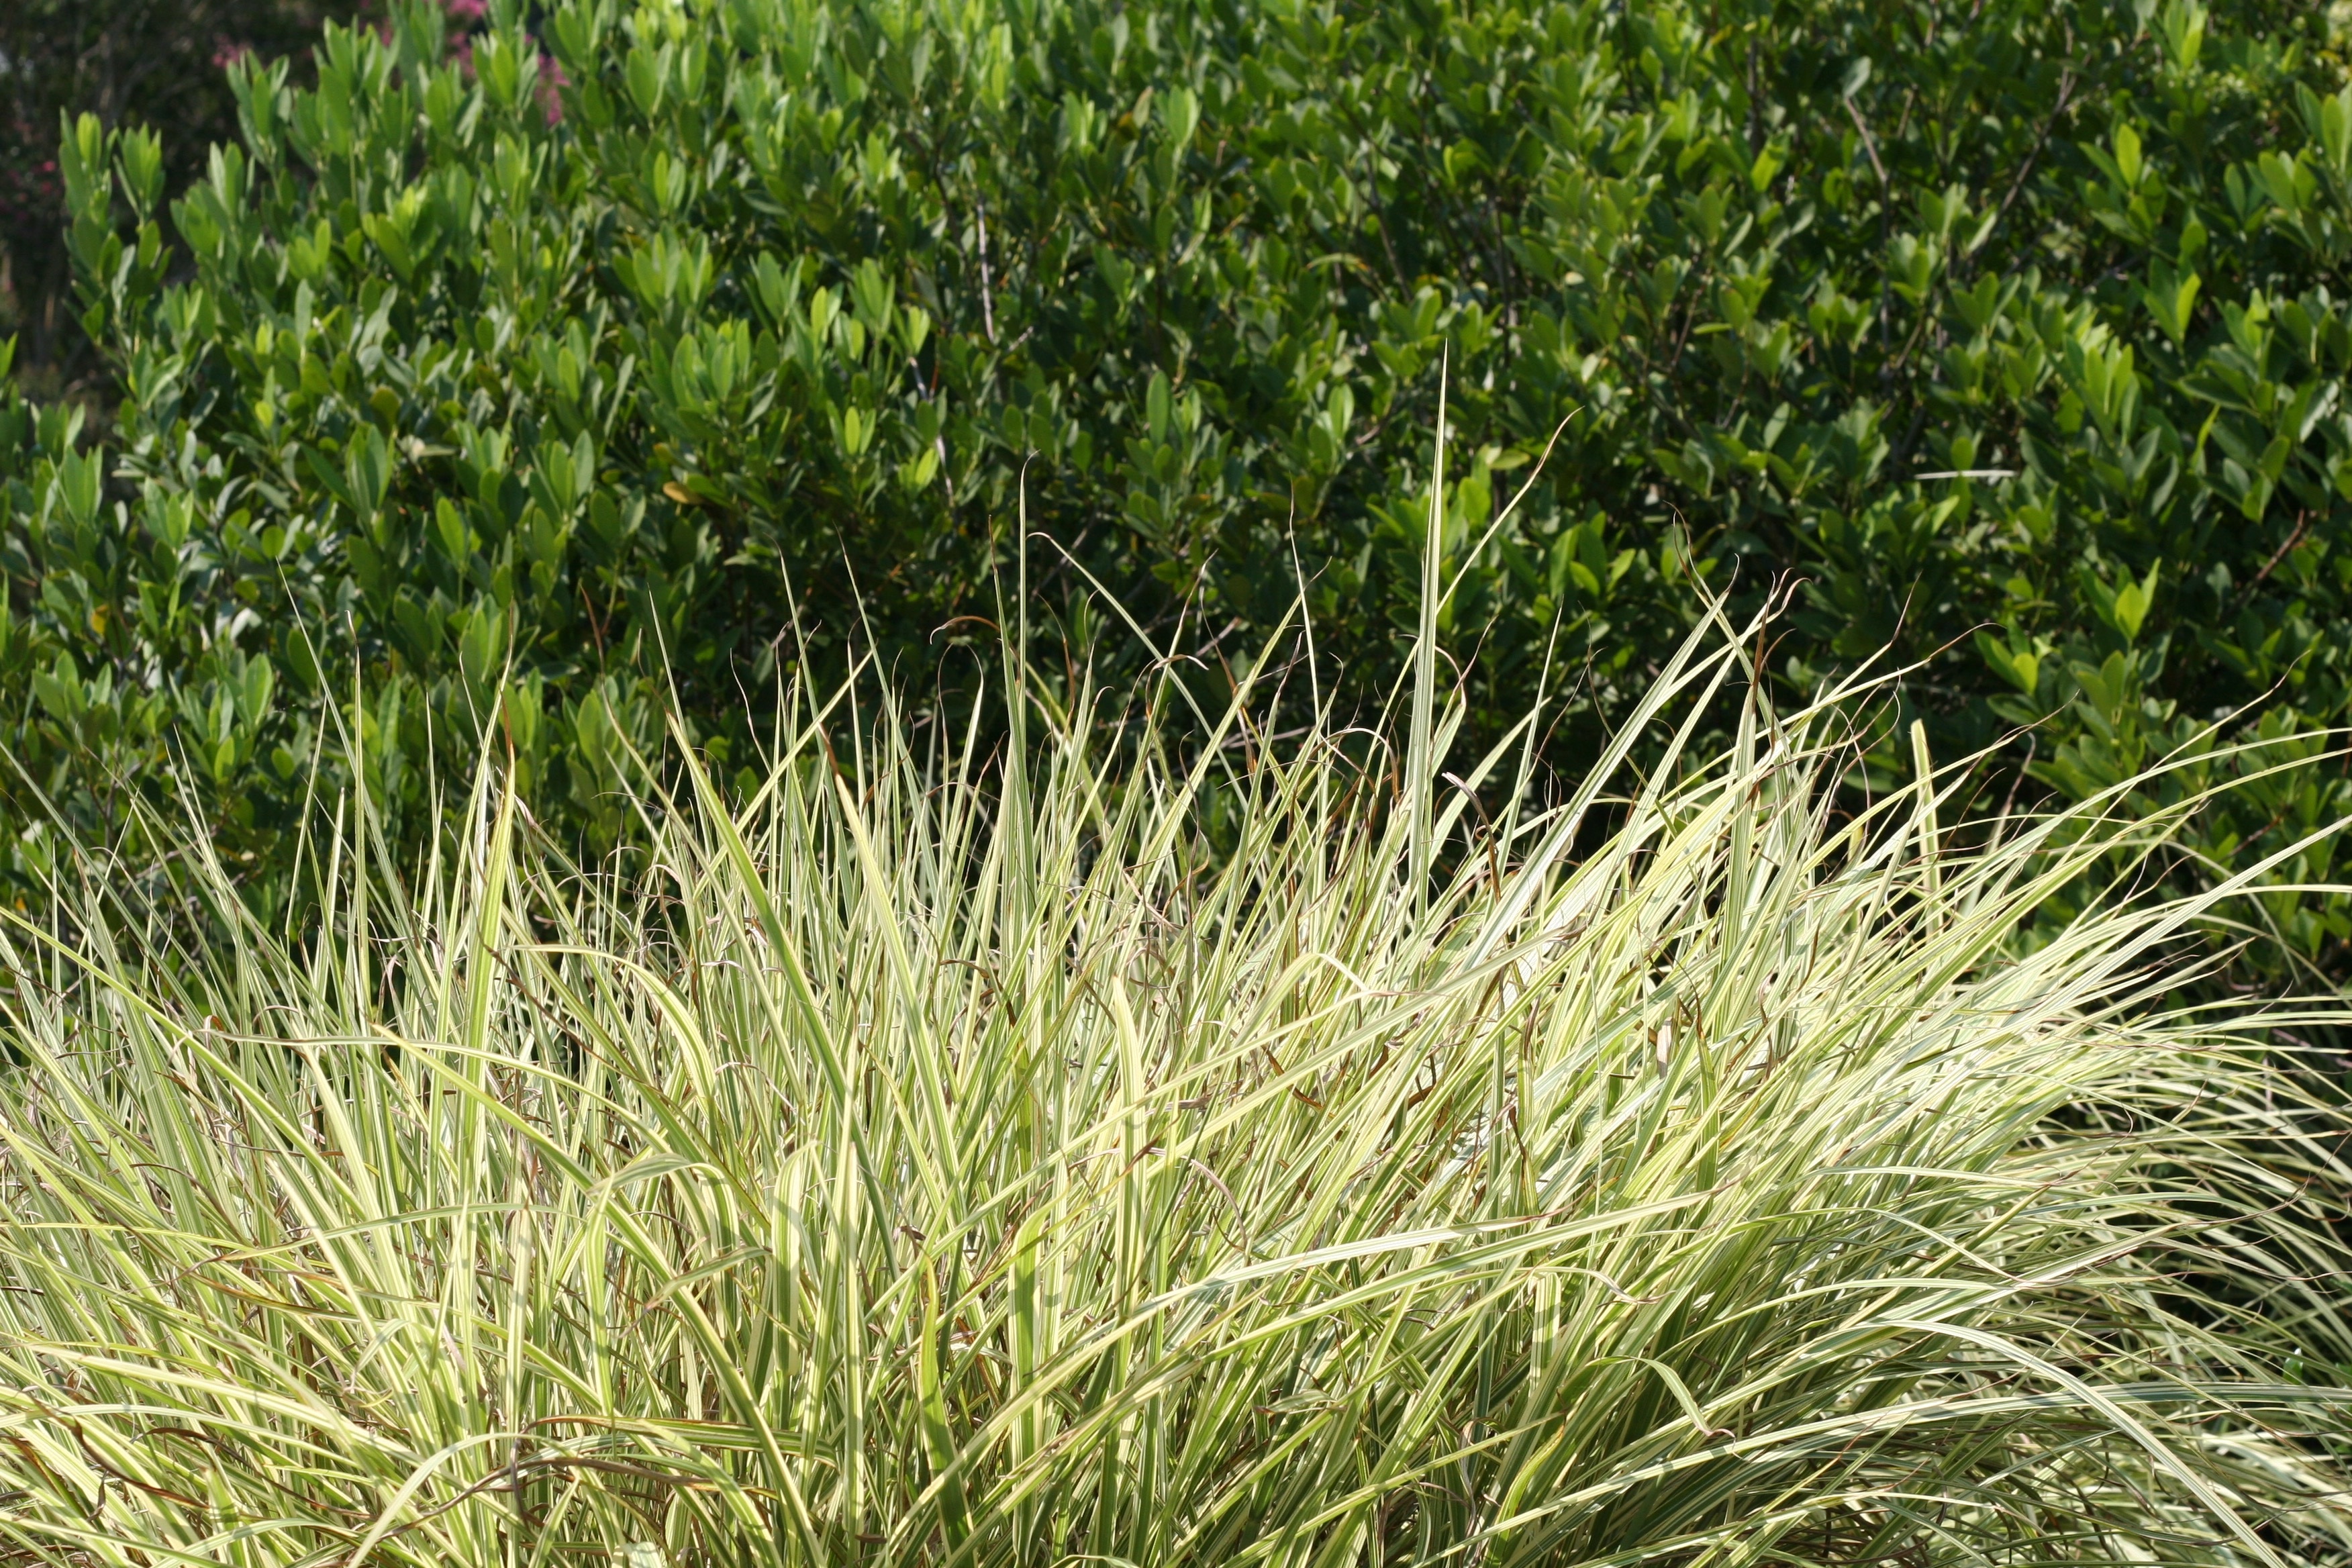
landscape, nature, grass, outdoor, plant, field, lawn, meadow, prairie, leaf, flower, bush, green, crop, park, soil, agriculture, garden, shrubbery, grassland, shrub, ecosystem, hedge, flowering plant, chrysopogon zizanioides, grass family, land plant, phragmites